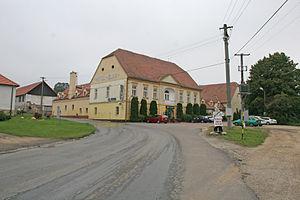
Vranovská Ves est une commune du district de Znojmo, dans la région de Moravie-du-Sud, en République tchèque. Sa population s'élevait à 301 habitants en 2019.